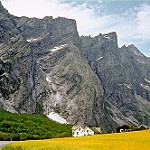
Scene: Outdoor